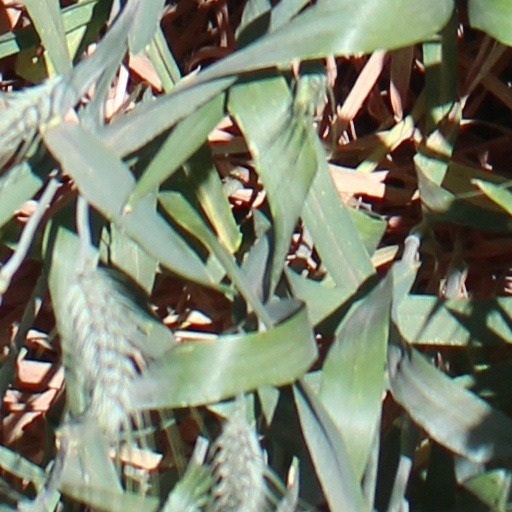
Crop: wheat